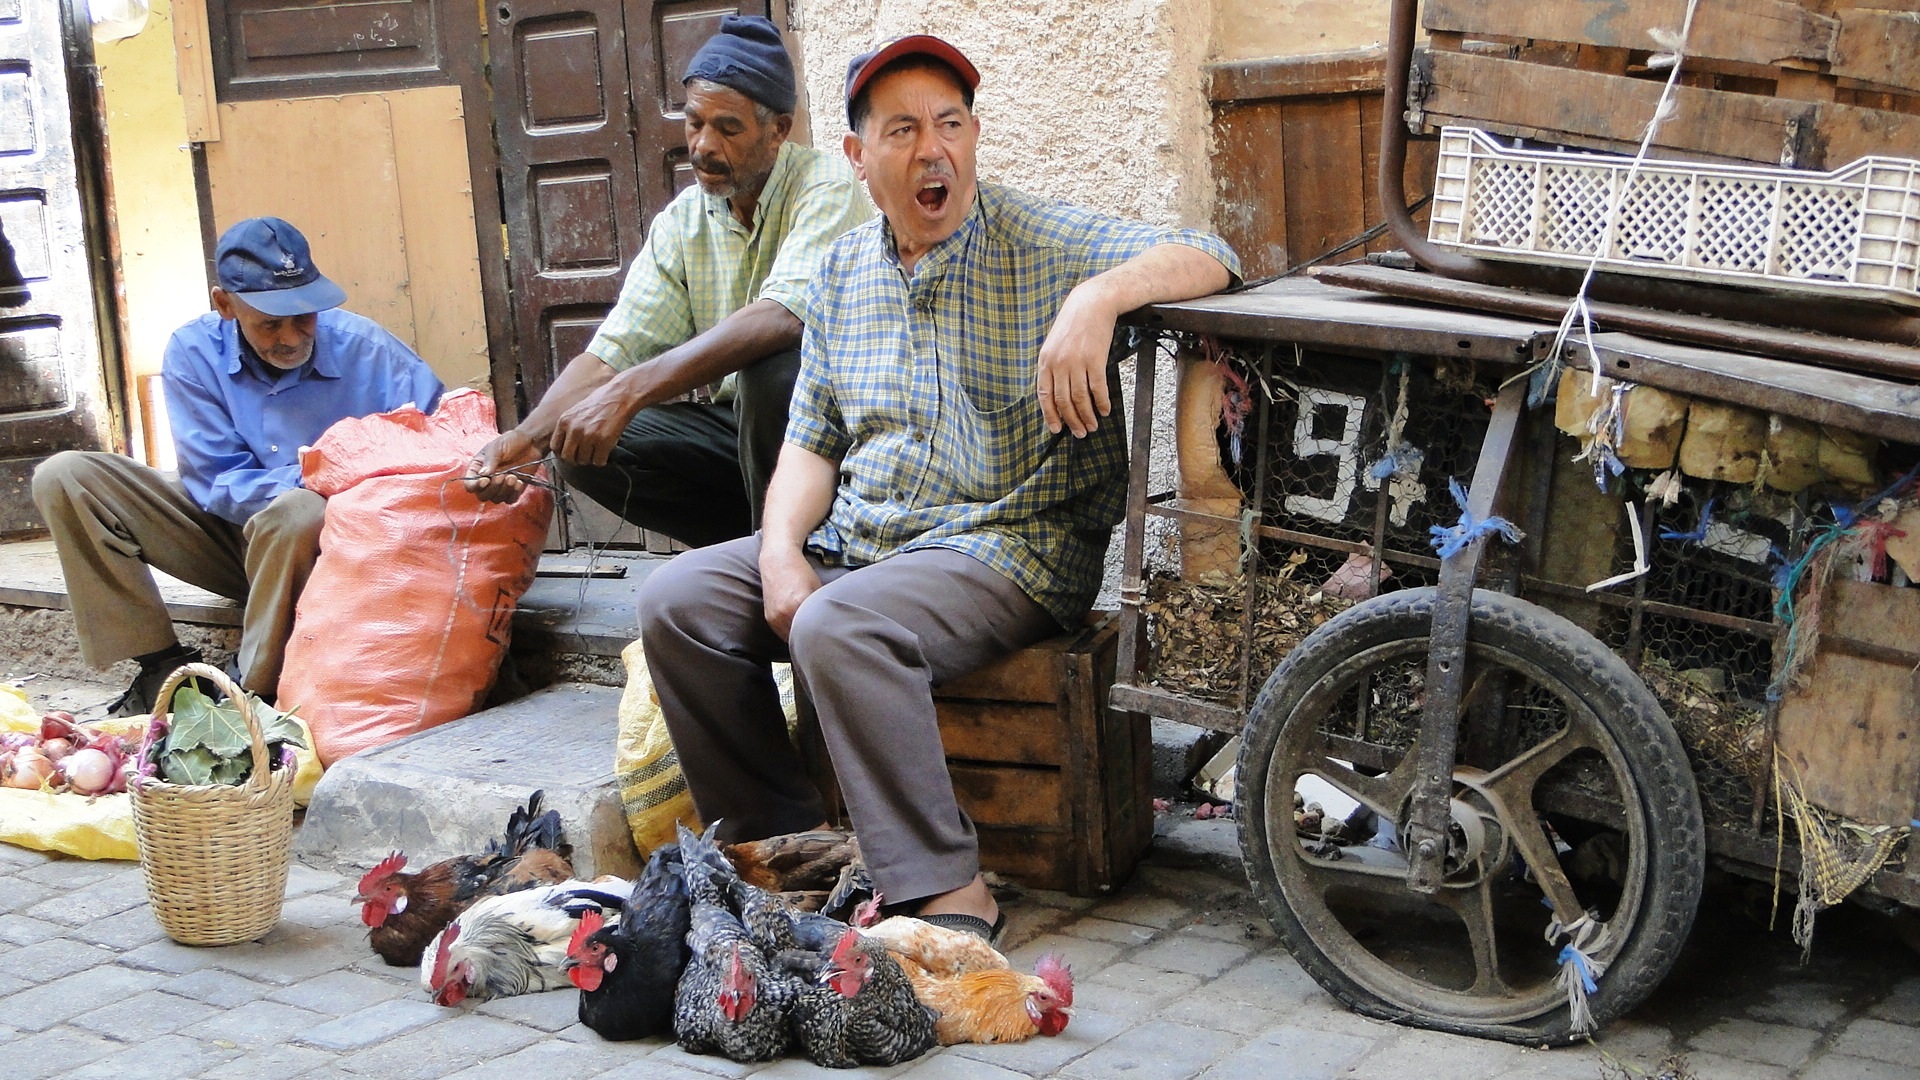
city, shop, vendor, vehicle, bazaar, market, public space, morocco, souk, human settlement